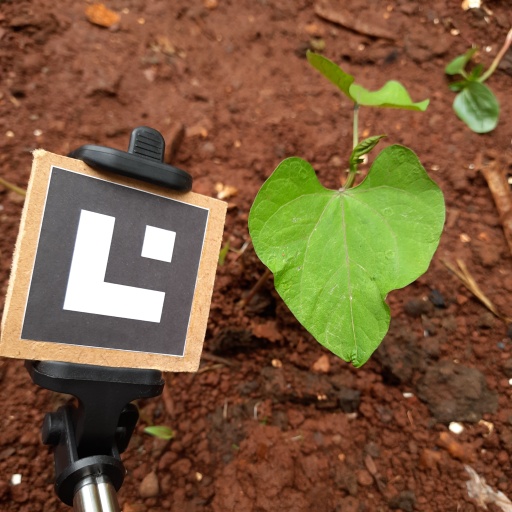
Observations: wavy surface, no eating holes, under shade